Sóstói Stadion

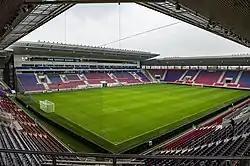

Sóstói Stadion, formerly known as MOL Aréna Sóstó, ("MOL Aréna Salt Lake") is a multi-purpose stadium in Székesfehérvár, Hungary, primarily used for football matches.